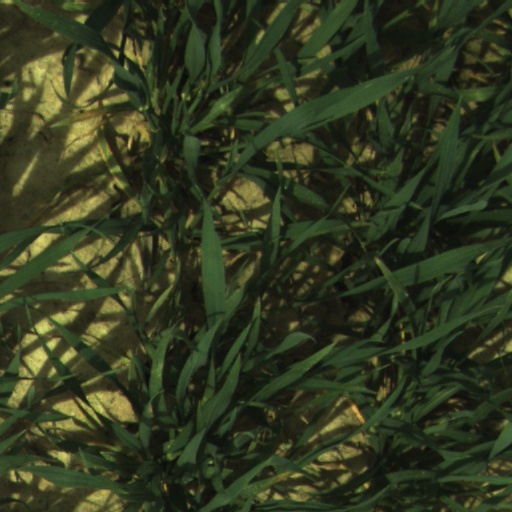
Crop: wheat